Bon Secours Sisters

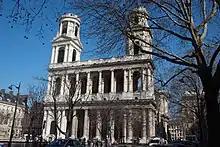
Saint-Sulpice, Paris

Potel and eleven other women formed the group that would become the Sisters of Bon Secours. They chose Potel, who had taken the religious name "Sister Marie-Joseph", as their leader for her dedication to the seemingly endless work, and her ability to encourage and guide others. Contemporary norms held that nuns were supposed to either remain in the convent or at least return by nightfall if they ventured out into the world. Consequently, when the Sisters applied for acceptance of their new Congregation, Archbishop de Quélen of Paris was skeptical. After persistent efforts by Potel, the Archbishop eventually granted the Sisters a one-year probationary period. According to their founding constitution, "...the principal aim of this pious society is the care of the sick in their own homes". The group was formally approved by Pope Pius IX in 1875. Our Lady Help of Christians is their patron.